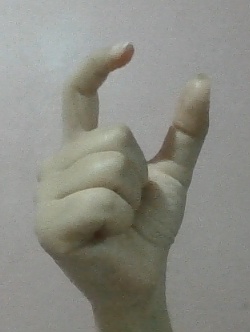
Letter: nun